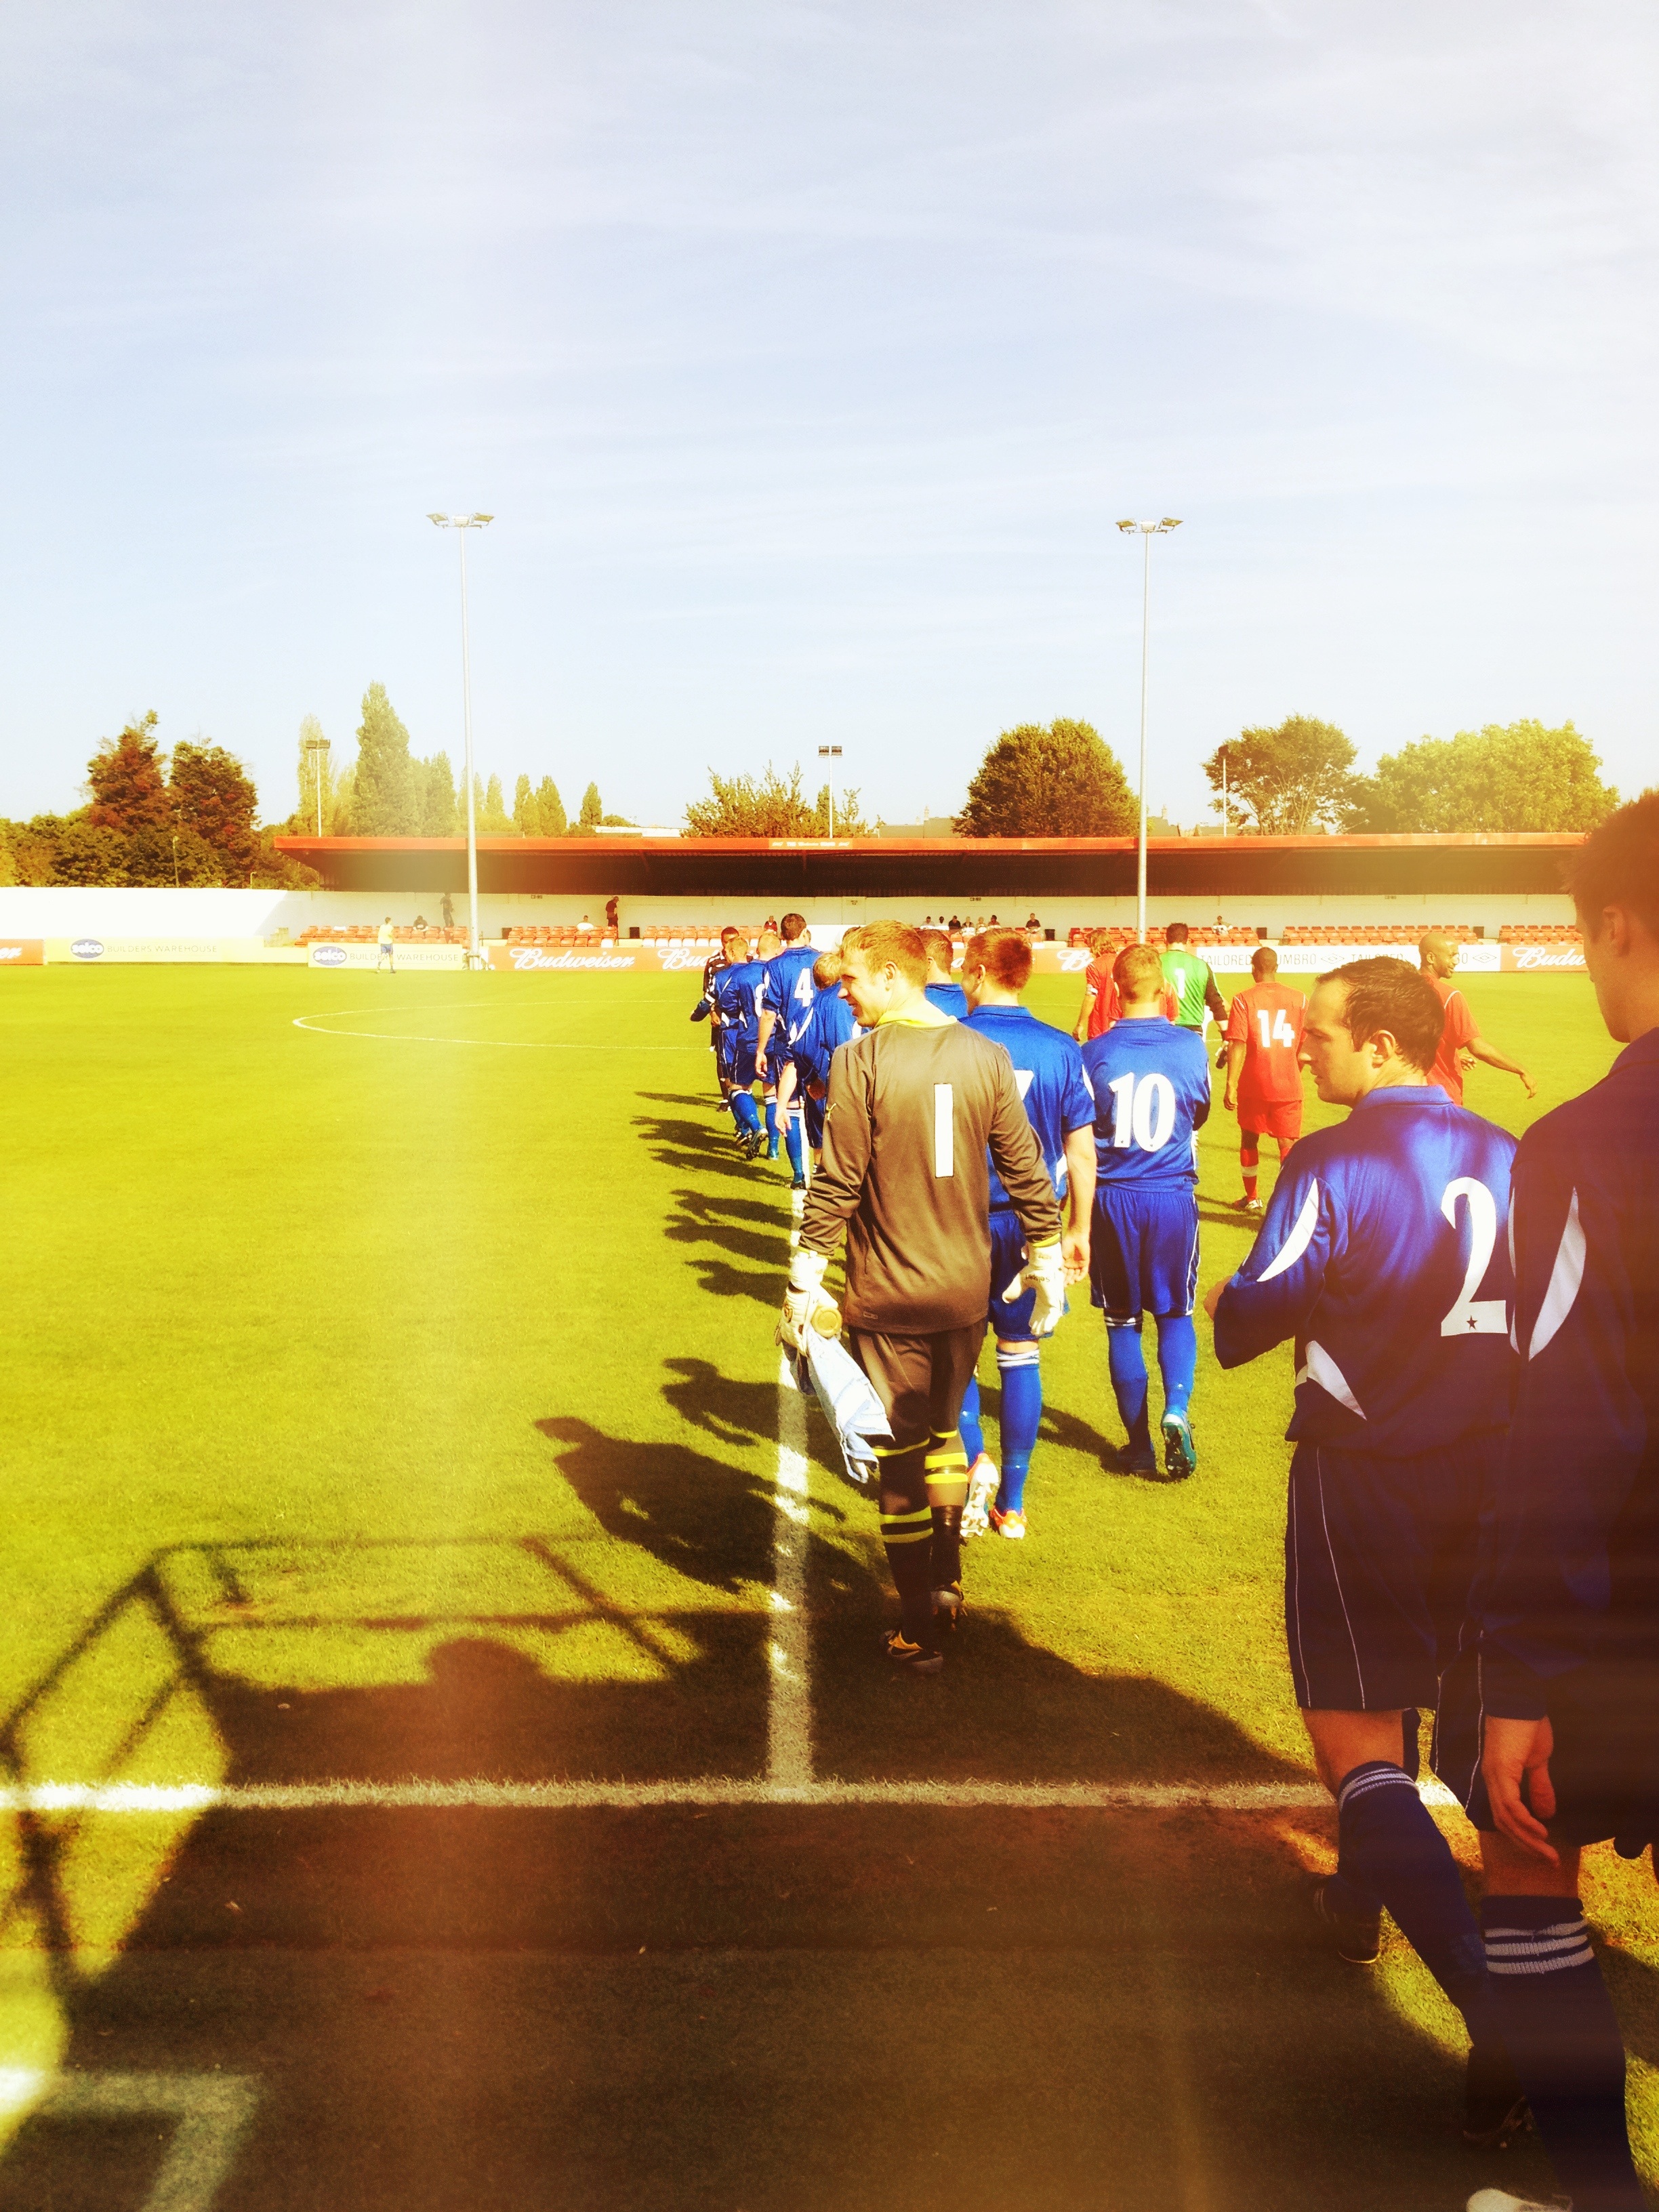
grass, sport, field, vintage, game, play, retro, green, color, soccer, grunge, football, leisure, stadium, goal, player, pitch, competition, team, ball, match, players, league